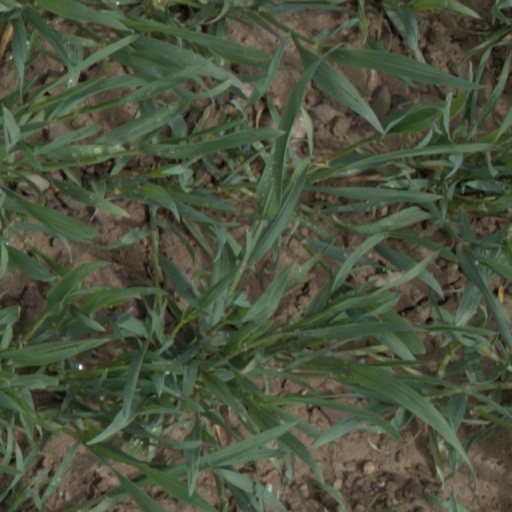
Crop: wheat